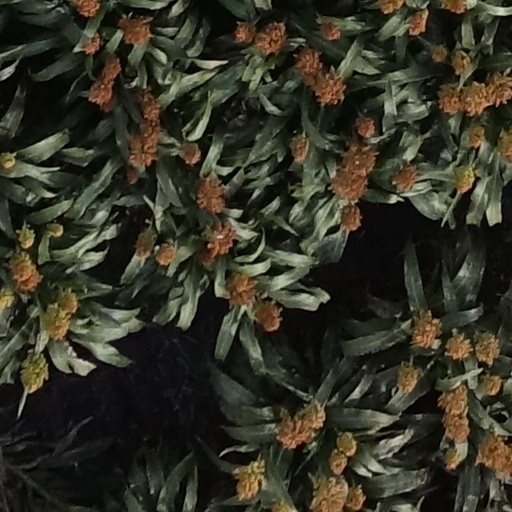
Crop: sorghum